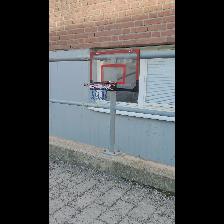
Label: NonHuman